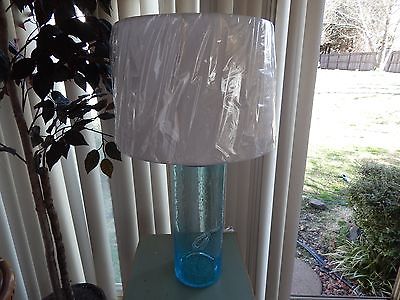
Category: lamp